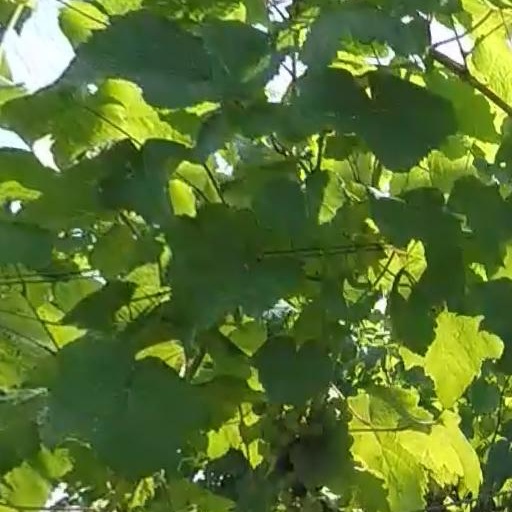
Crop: grape